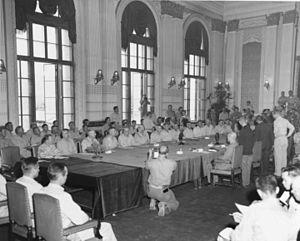
Le gouvernement militaire de l'armée des États-Unis en Corée, connu aussi sous le nom d'USAMGIK d'après son acronyme en anglais, était l'organisme officiel qui dirigeait la moitié sud de la péninsule coréenne du 8 septembre 1945 au 15 août 1948. Les bases de la république de Corée ont été posées au cours de cette période.